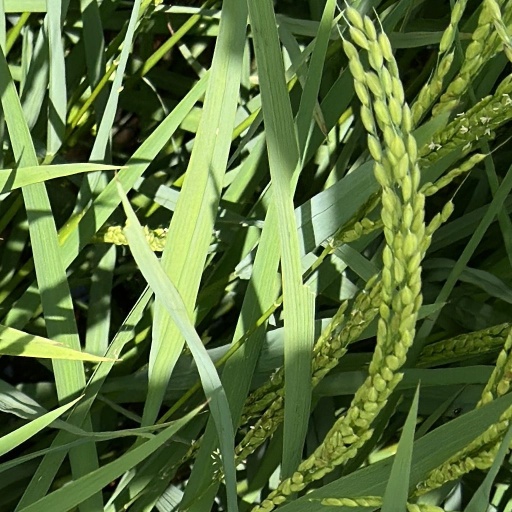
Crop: rice